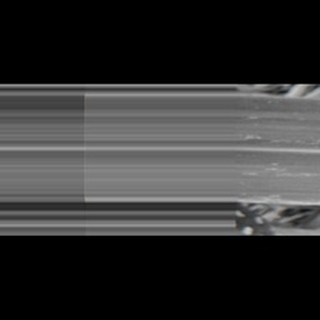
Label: sugarcane_mosaic